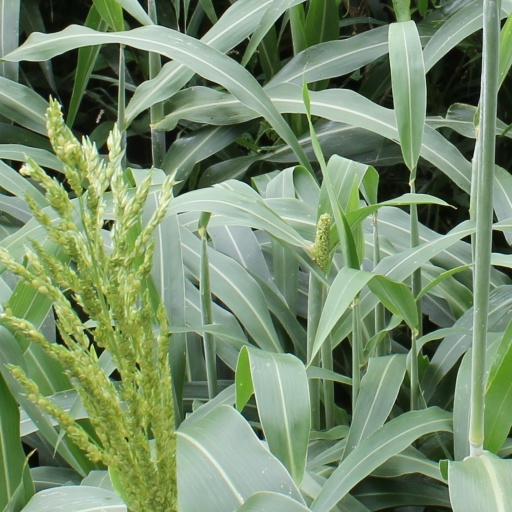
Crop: sorghum